List of active separatist movements in Asia

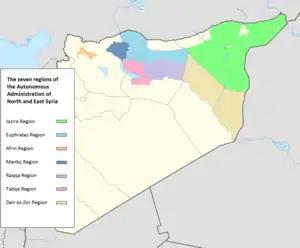
Autonomous Administration of North and East Syria (Rojava)

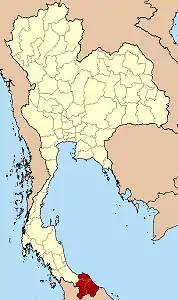
Map of the Patani region

The Republic of China (ROC), commonly known as Taiwan, is a state that has diplomatic relations with 11 United Nations member states (as well as the Holy See, an observer).